Milford, Pennsylvania

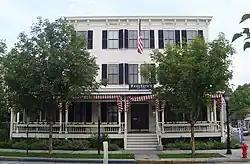
The Hotel Fauchère, established in 1852, has hosted multiple prominent guests, including U.S. presidents and poets

Milford's Hotel Fauchère has hosted multiple prominent guests since 1852, including U.S. presidents Theodore and Franklin Delano Roosevelt and John F. Kennedy, philanthropist Andrew Carnegie, poets Robert Frost and Ogden Nash, baseball's Babe Ruth, and actors Sarah Bernhardt, Charlie Chaplin, Mary Pickford, Rudolph Valentino, and Mae West. Listed on the National Register of Historic Places since 1980, this hotel was restored in 2006. It has sixteen guest rooms, three restaurants and a corporate meeting facility.